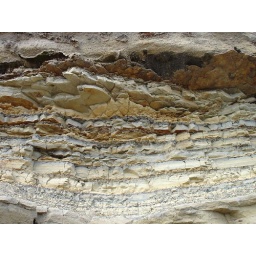
6A Fining-up overbank or paludal lake deposits below channel sand (1 m)